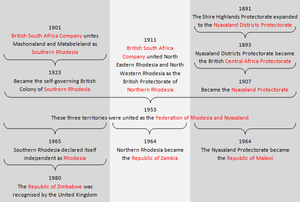
Le Nyassaland est un protectorat britannique d'Afrique, institué en 1907 à la suite du Protectorat britannique d'Afrique centrale. Entre 1953 et 1963, le Nyassaland fait partie de la Fédération de Rhodésie et du Nyassaland. Après la dissolution de la fédération, le Nyassaland obtient son indépendance du Royaume-Uni le 6 juillet 1964 et devient le Malawi.